Ching Hai

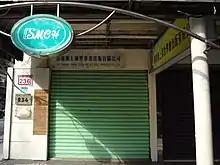
The Supreme Master Ching Hai International Association Publishing Co. was founded on 1st Fl., No.236, Songshan Rd., Xinyi District, Taipei, Taiwan.

Ching Hai has founded organizations including the Supreme Master Ching Hai International, World Peace Media, Oceans of Love Entertainment and Supreme Master Television.